Lament for Nippur

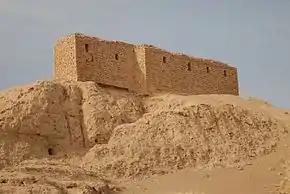
Remains of the Ekur (mountain temple) in Nippur: the Lament reads, "The brickwork of E-kur gave you only tears and lamentation -- it sings a bitter song of the proper cleansing-rites that are forgotten! It weeps bitter tears over the splendid rites and most precious plans which are desecrated -- its most sacred food rations neglected and ... into funeral offerings, it cries "Alas!". The temple despairs of its divine powers, utterly cleansed, pure, hallowed, which are now defiled!"

The Lament for Nippur, or the Lament for Nibru, is a Sumerian lament, also known by its incipit tur me nun-e ("After the cattle pen..."). It is dated to the Old Babylonian Empire. It is preserved in Penn Museum on tablet CBS13856.